Hampshire County, West Virginia

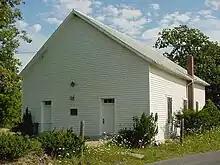
Mount Bethel Church at Three Churches, WV.

Many early settlers of the Cacapon area were German Baptist Brethren (or Dunkers), pacifist farmers who often befriended local natives in frontier areas.